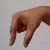
The image shows a hand gesture representing the letter 'Q' in Indian Sign Language.